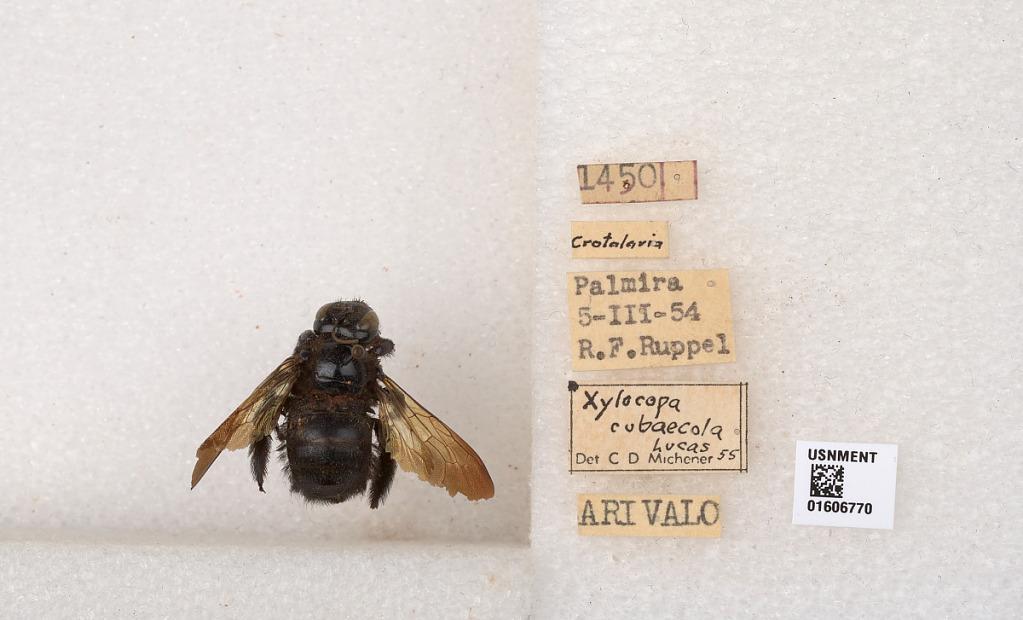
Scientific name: Xylocopa (Neoxylocopa) cubaecola Lucas
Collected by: R. Ruppel
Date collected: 1954-3-5
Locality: Palmira
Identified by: Michener, C. D.